Julian Alaphilippe

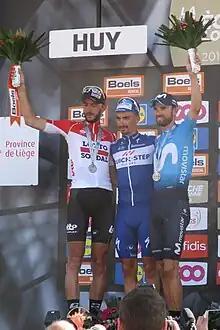
Alaphilippe on the podium at the 2018 La Fleche Wallonne

Alaphilippe started his season at February's Tour La Provence, and recorded his first top-ten finish of the season at April's Brabantse Pijl, before finishing sixth at the Amstel Gold Race. Later in April, Alaphilippe again placed second at La Flèche Wallonne, as he did in 2015. He then earned his biggest victory at the time, at the Tour of California, when he won a stage atop Gibraltar Road and the overall. The lead was taken on stage 3 when he attacked on a hors-catégorie climb with less than left. His form continued at the Critérium du Dauphiné where he finished sixth overall and first in the young rider classification – his first white jersey at a UCI World Tour race. In late June, he was named in the start list for the Tour de France. During the Tour de France, he held the young rider classification from stages 2 to 6, after taking second in Cherbourg-en-Cotentin and won the combativity award on stage 16.